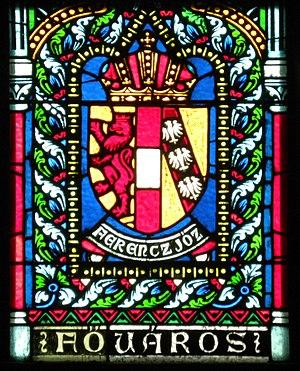
L'Autriche-Hongrie, en forme longue habituelle l'Empire austro-hongrois, est l'ancienne union de deux États d'Europe centrale créée par la transformation en une « double monarchie » de l’empire d'Autriche. L’Autriche-Hongrie a existé de 1867 à 1918.